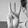
ASL letter: W